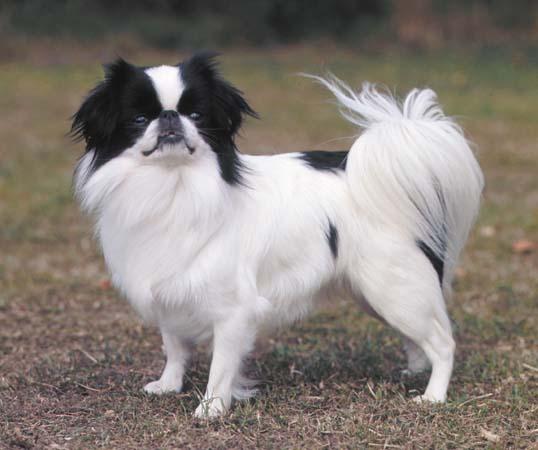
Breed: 249-n000106-Japanese_spaniel